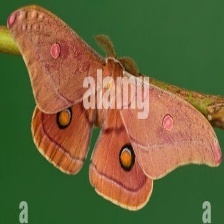
Species: EMPEROR GUM MOTH